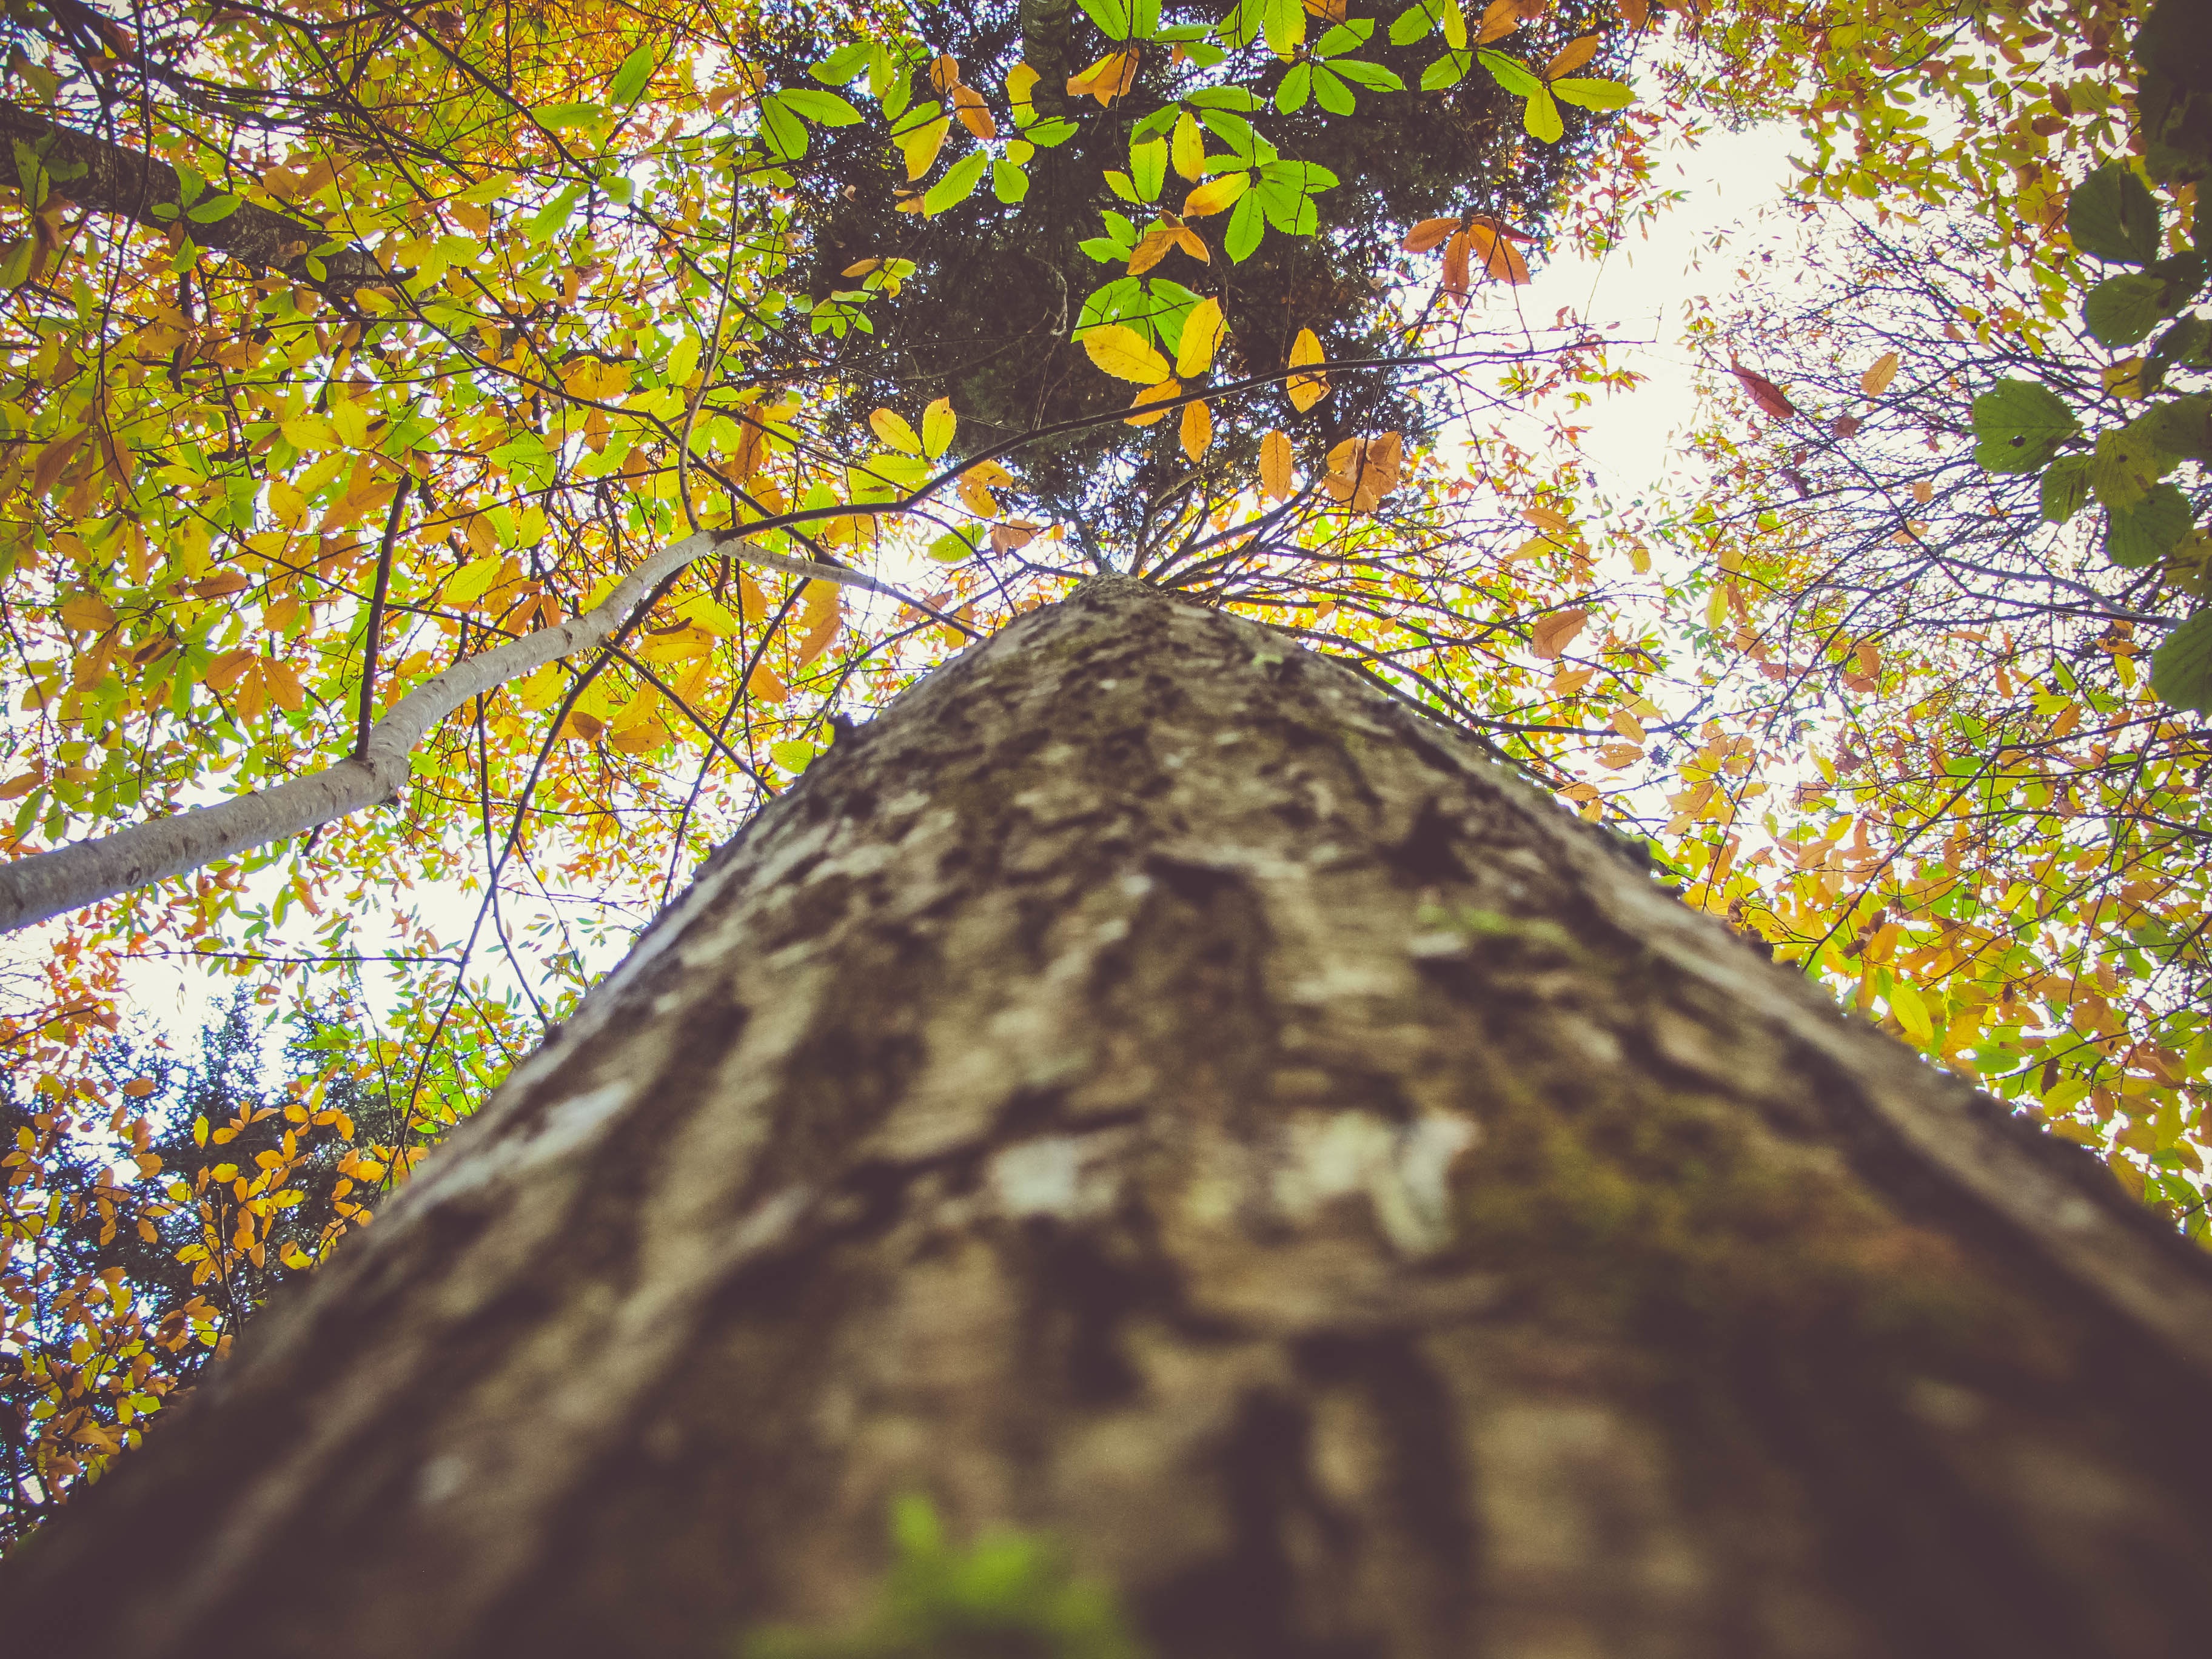
tree, nature, forest, branch, light, plant, sunlight, leaf, flower, trunk, spring, green, autumn, botany, yellow, flora, season, deciduous, woodland, habitat, natural environment, woody plant